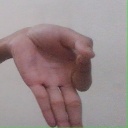
अक्षर: ज्ञ